Amara Enyia

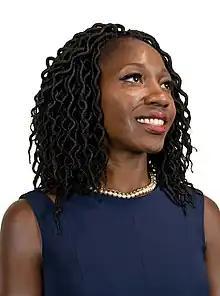
Enyia in 2018

Amarachuku C. "Amara" Enyia (born 1982/1983) is an American strategist, politician, community organizer, and municipal consultant. She is the policy and research coordinator for the Movement for Black Lives; the chairwoman of the International Civil Society Working Group (ICSWG) of the United Nations Permanent Forum on People of African Descent; and a senior advisor to the Institute On Race, Power and Political Economy at The New School. She has also worked as the director of Chicago's Austin Chamber of Commerce; the interim village manager of University Park, Illinois; and chief executive officer of ACE Municipal Partners, a municipal consulting firm. Enyia was a candidate for mayor of Chicago in 2015 and 2019, receiving 8% of the vote in the first round of the latter election. Enyia is regarded to be a political progressive.